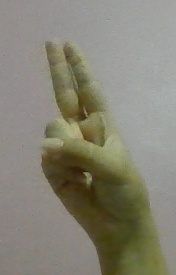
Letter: taa